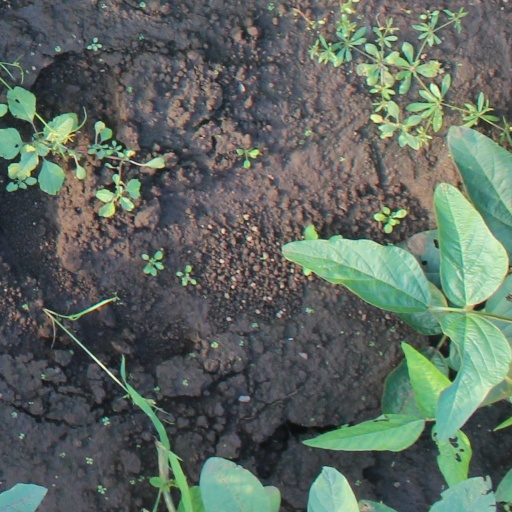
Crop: soybean